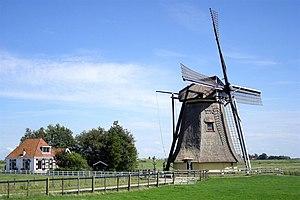
Cet article recense les moulins à vent de la province de Frise, aux Pays-Bas.